Wells and Mendip Museum

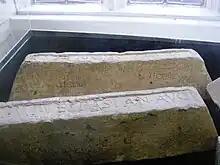
Lead ingots from Roman Britain

The Balch Room houses exhibits of geology and fossils collected from the Mendip Hills, many of which date from the Stone Age and Iron Ages. Other exhibits include lead ingots from Roman Britain, statuary from Wells Cathedral, and a collection of 18th century samplers. Speleological exhibits include a skeleton found by Balch in Wookey Hole Caves and thought to be that of the Witch of Wookey Hole; and a collection of animal bones found in 2004, when a cave was discovered in the car park of the Hunters Lodge Inn in Priddy.